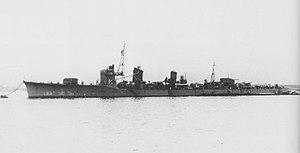
Le Tanikaze était un destroyer de classe Kagerō en service de la Marine impériale japonaise pendant la Seconde Guerre mondiale.
Cette liste dresse les plus grandes catastrophes maritimes pendant la Seconde Guerre mondiale au regard du nombre de victimes. Du fait de son contexte, une Seconde Guerre mondiale sanguinaire entachée de nombreux drames, ces catastrophes resteront longtemps quasi ignorées.